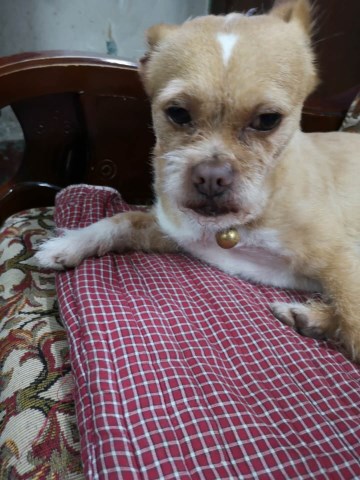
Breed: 561-n000127-miniature_pinscher